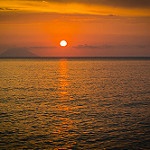
Label: sea